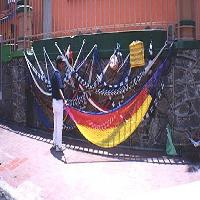
Weather: sun or clear